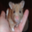
Label: hamster